126th Air Refueling Squadron

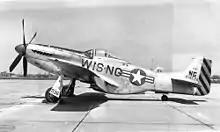
126th Fighter Squadron F-51

The wartime 34th Photographic Reconnaissance Squadron was redesignated the 126th Fighter Squadron and allotted to the National Guard on 24 May 1946. It was organized at General Mitchell Field, Milwaukee, Wisconsin and extended federal recognition on 25 June 1947. The squadron was assigned to the newly formed 128th Fighter Group and equipped with North American F-51D Mustangs.